Truckers (2013 TV series)

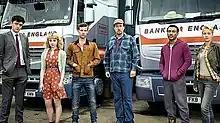
The cast of "Truckers"

The series was announced on 11 January 2012 by Ben Stephenson, controller of drama commissioning at the BBC at the Broadcasting Press Guild lunch. The drama was commissioned with Danny Cohen.